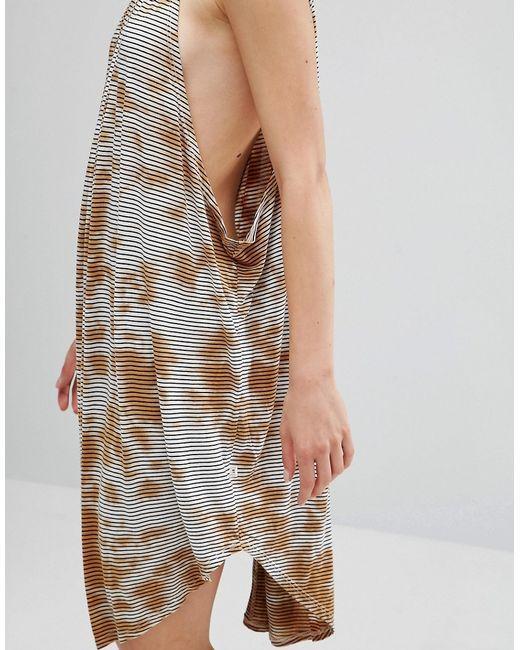
Schmutziger bräunlicher Fleck Material ärmelloses Material Kleidung